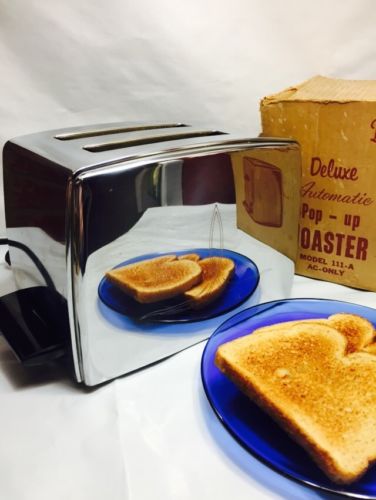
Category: toaster